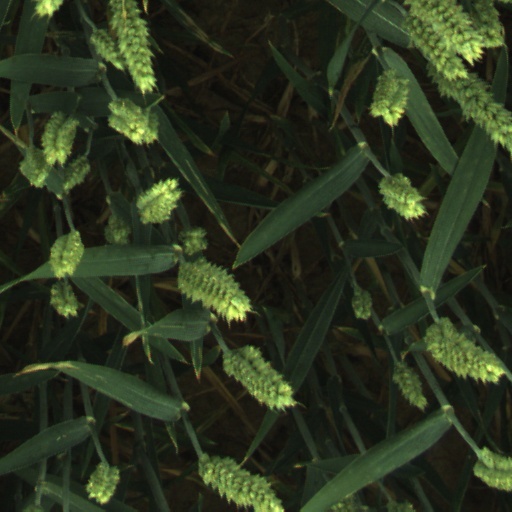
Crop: wheat